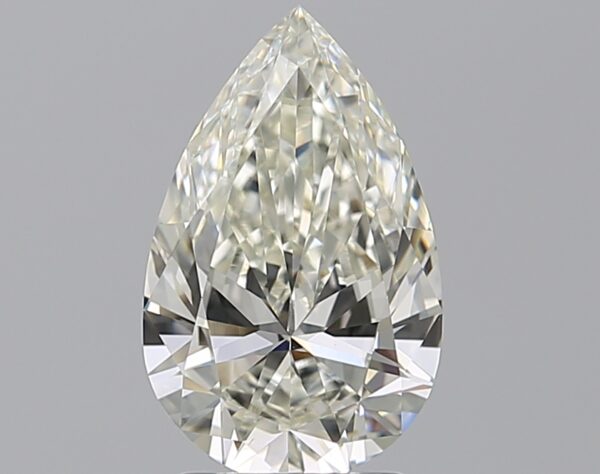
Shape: pear
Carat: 2.01
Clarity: VVS2
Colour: J
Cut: EX
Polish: EX
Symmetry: EX
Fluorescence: ST
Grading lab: GIA
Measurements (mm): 11.4 x 7.11 x 4.11